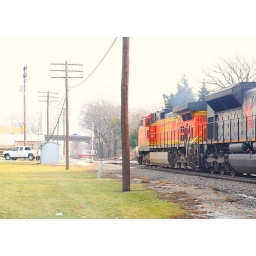
The guy in the white truck ran around the gates while a BNSF Z Train goes by.